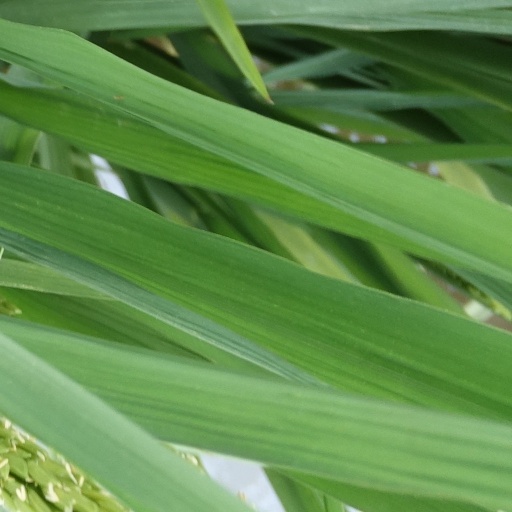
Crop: rice